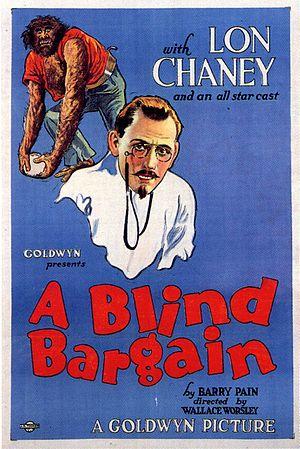
Rival des Dieux est un film américain réalisé par Wallace Worsley et sorti en 1922.